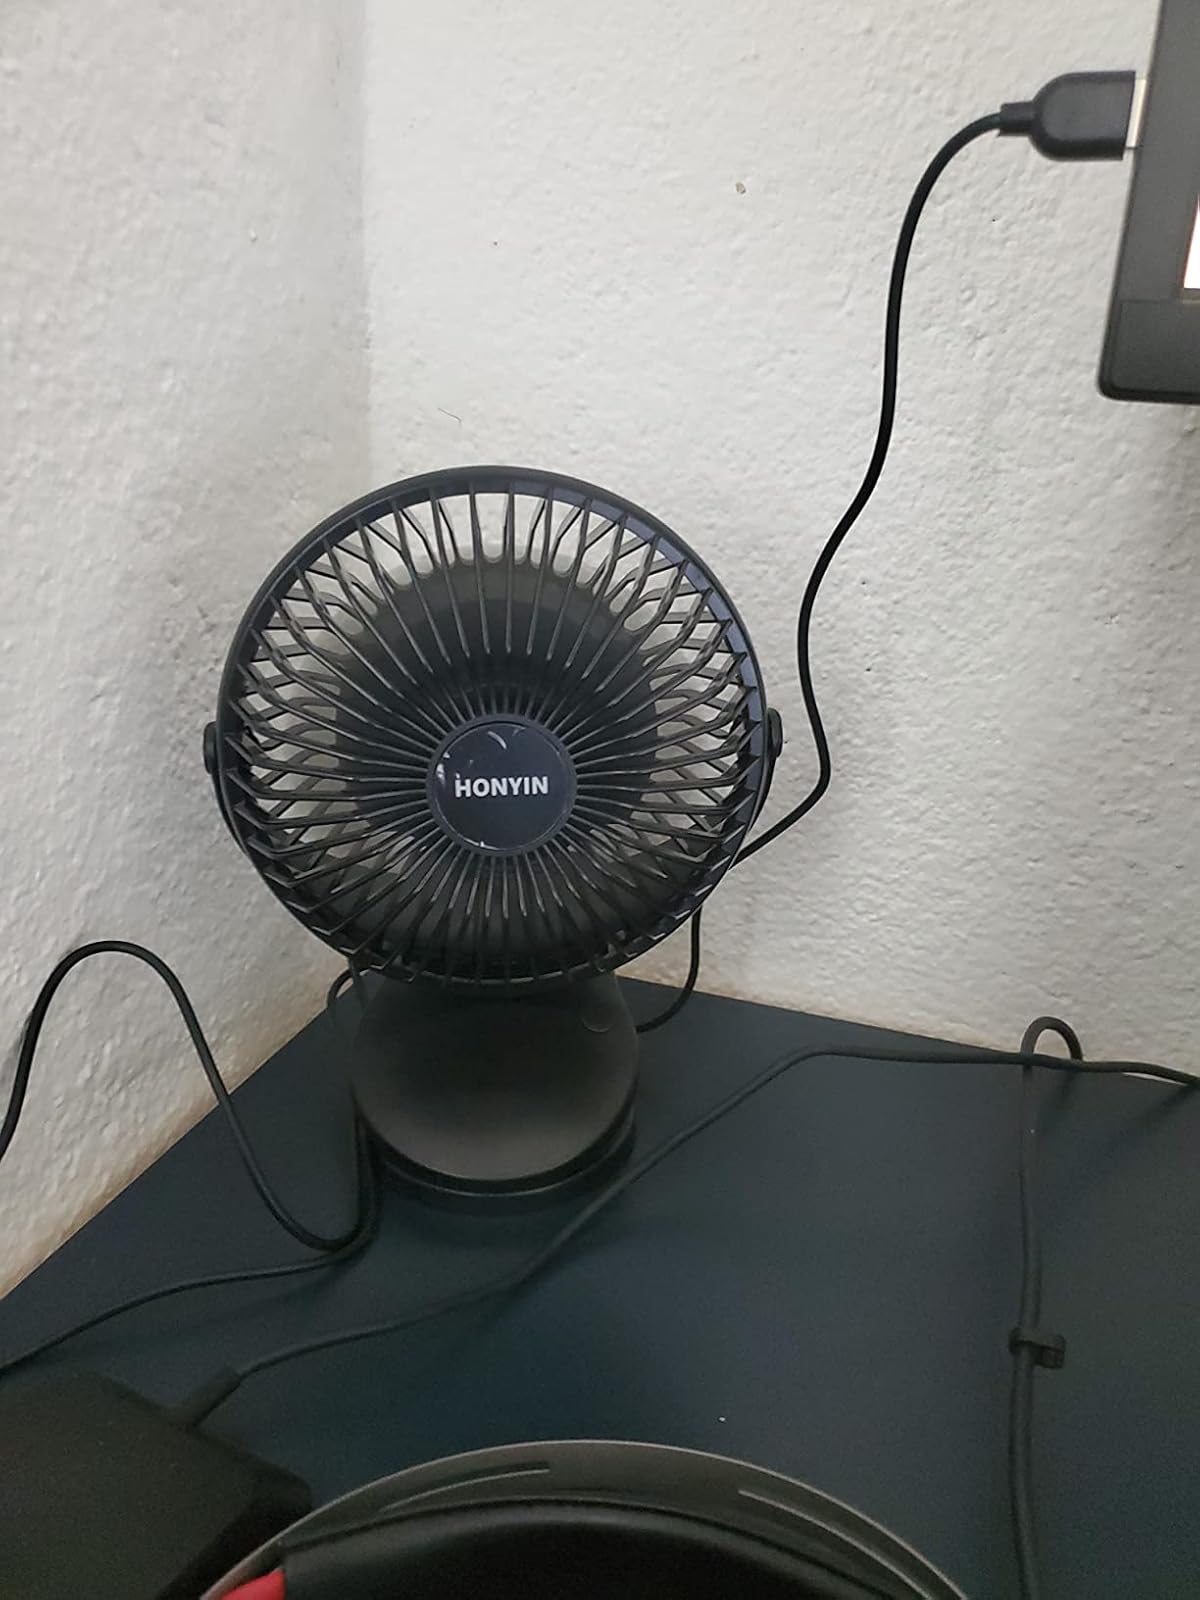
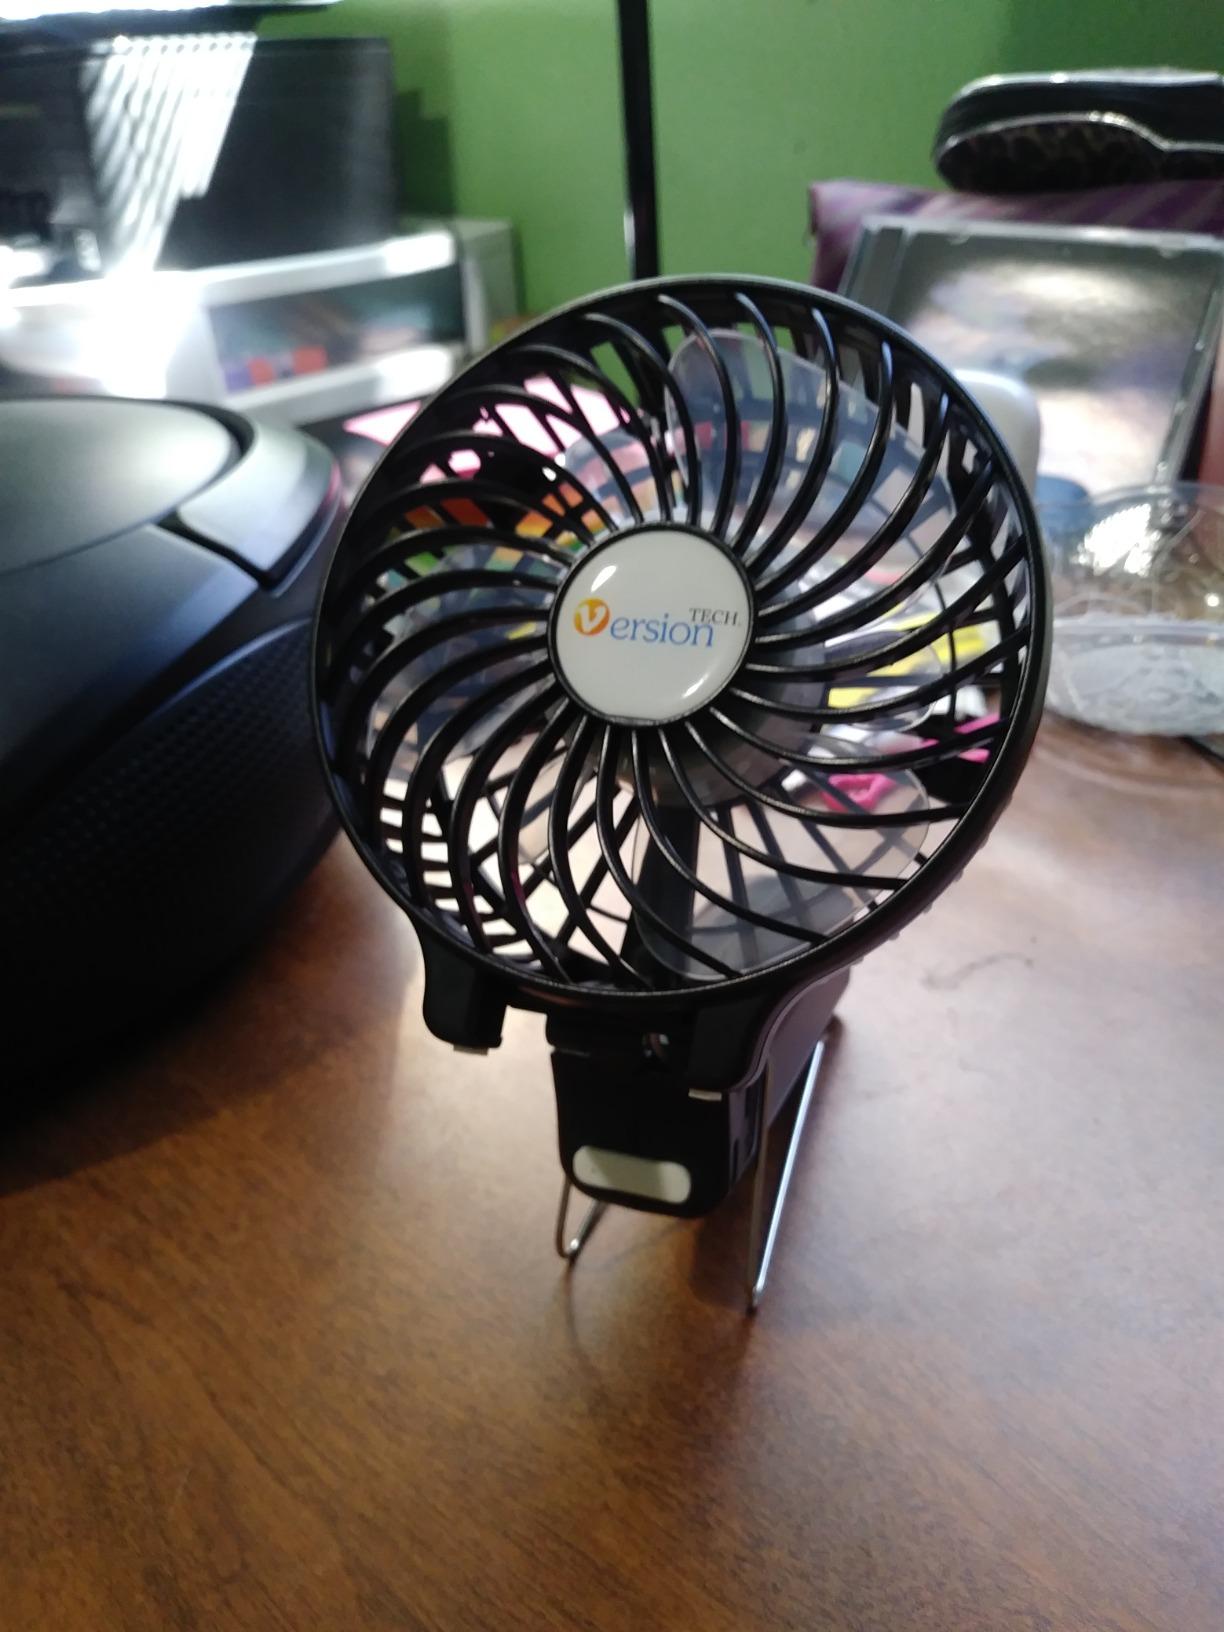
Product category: fan
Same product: no